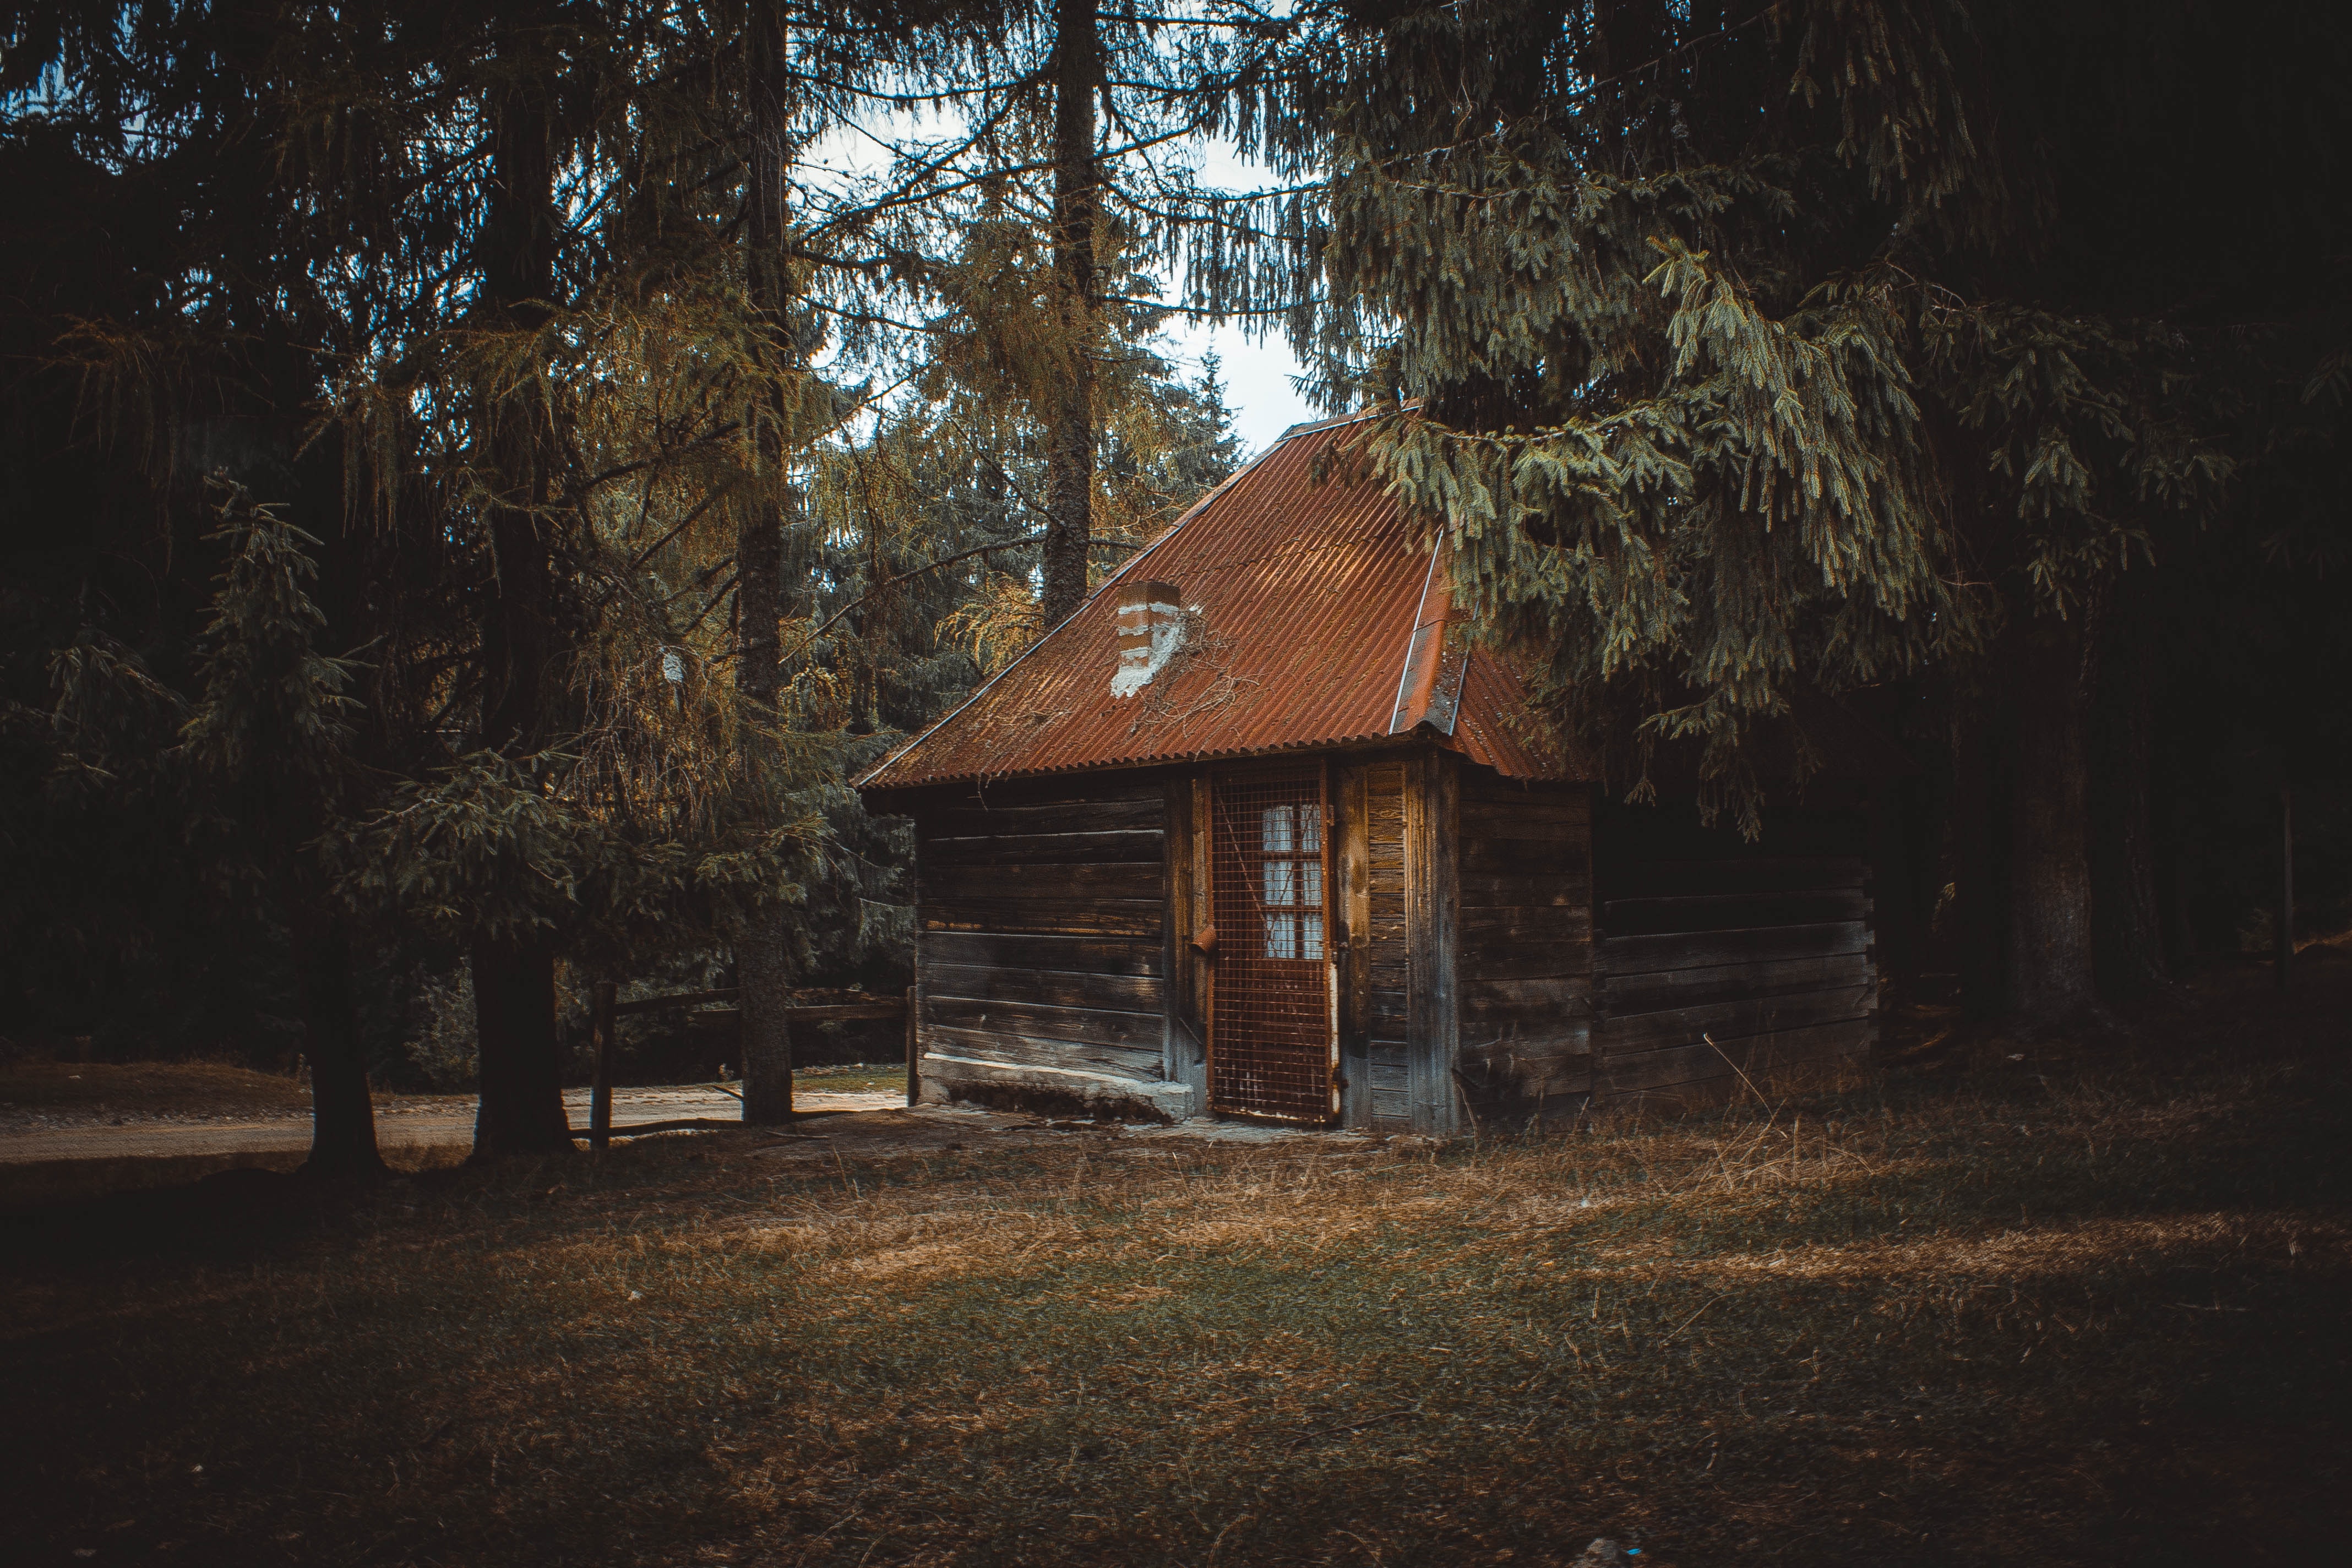
house, tree, log cabin, sky, home, wood, building, barn, atmosphere, forest, rural area, shed, grass, sunlight, cottage, shack, darkness, woodland, landscape, plant, hut, winter